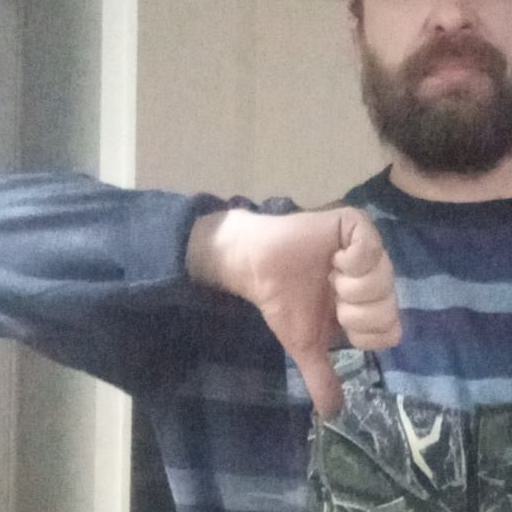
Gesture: dislike